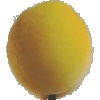
Label: Peach 2